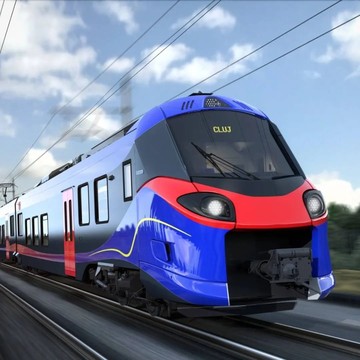
Vehicle type: Trains